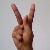
The image shows a hand gesture representing the letter 'K' in Indian Sign Language.